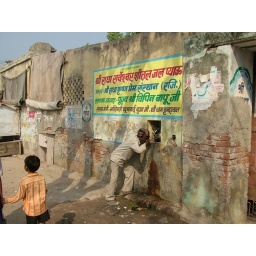
water being poured from a hole in the wall